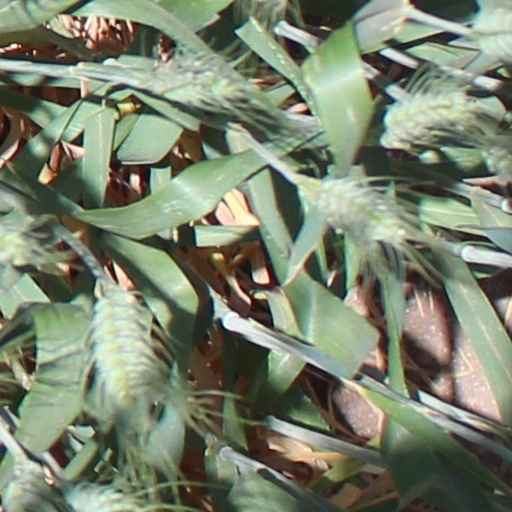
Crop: wheat